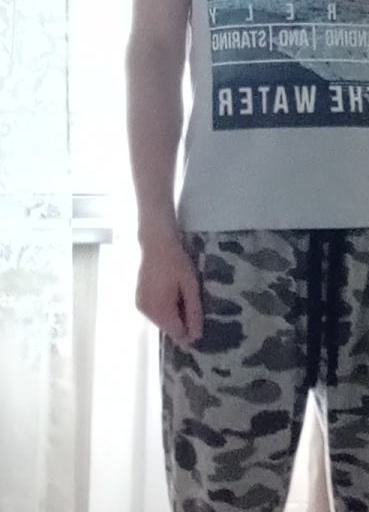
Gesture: no_gesture